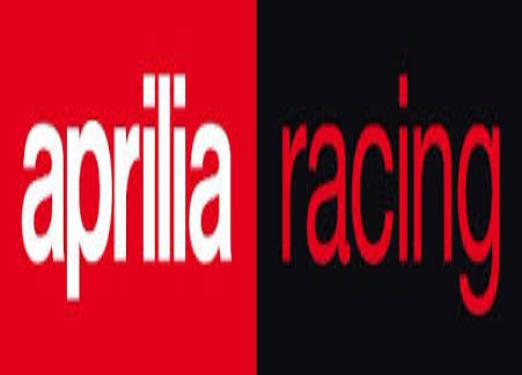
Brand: Aprilia
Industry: Transportation